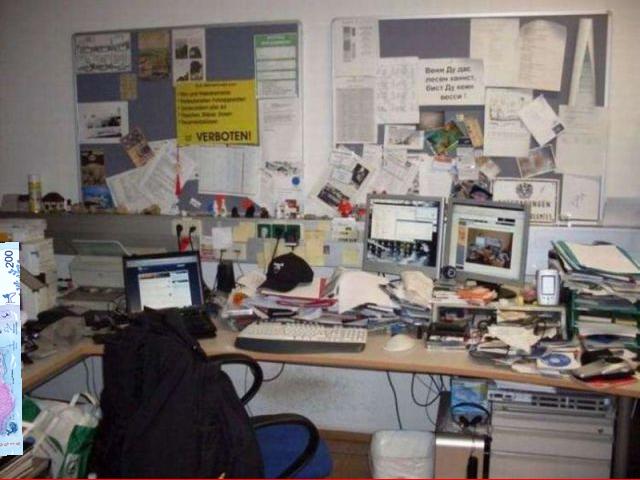
Denominación: 200